Charles Chaplin Jr.

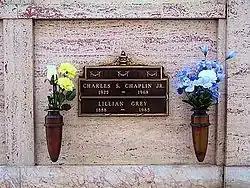
Grave of Charles Chaplin III

Chaplin died of a pulmonary embolism on March 20, 1968, in Santa Monica, California, aged 42. He is buried in the Abbey of the Psalms mausoleum at the Hollywood Forever Cemetery with his maternal grandmother Lillian Carrillo Curry Grey.